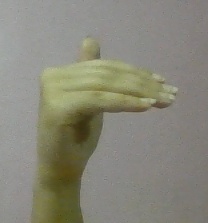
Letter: khaa